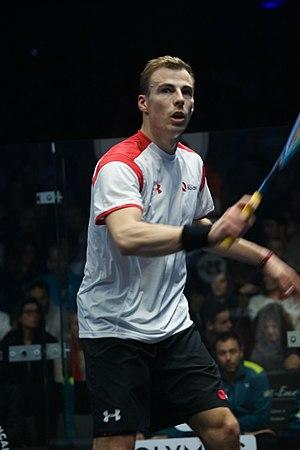
championnats du monde de squash par équipe Marseille 2017
Nick Matthew, né le 25 juillet 1980 à Sheffield, est un joueur professionnel de squash représentant l'Angleterre. Il est triple champion du monde et nᵒ 1 mondial pendant 19 mois. Son heure de gloire est atteinte lors de sa victoire au British Open 2006 en s'imposant en finale contre le Français Thierry Lincou. Il annonce l'arrêt de sa carrière à la fin de la saison 2017-2018.